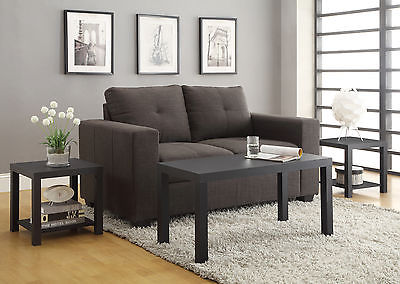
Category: table